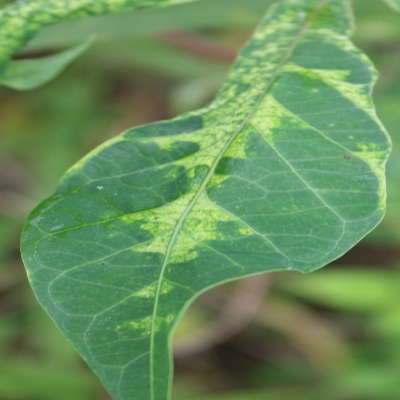
Crop: Cassava
Condition: mosaic